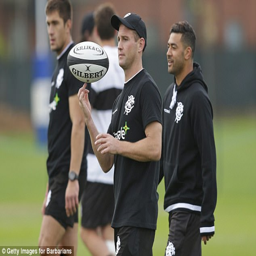
person of person during a training session